Huwag Mong Buhayin ang Bangkay

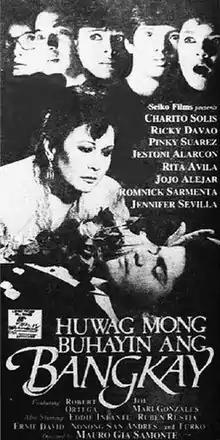

Huwag Mong Buhayin ang Bangkay is a 1987 Philippine horror film written and directed by . The film stars Jestoni Alarcon, Ricky Davao and Charito Solis. It was one of the entries in the 1987 Metro Manila Film Festival.